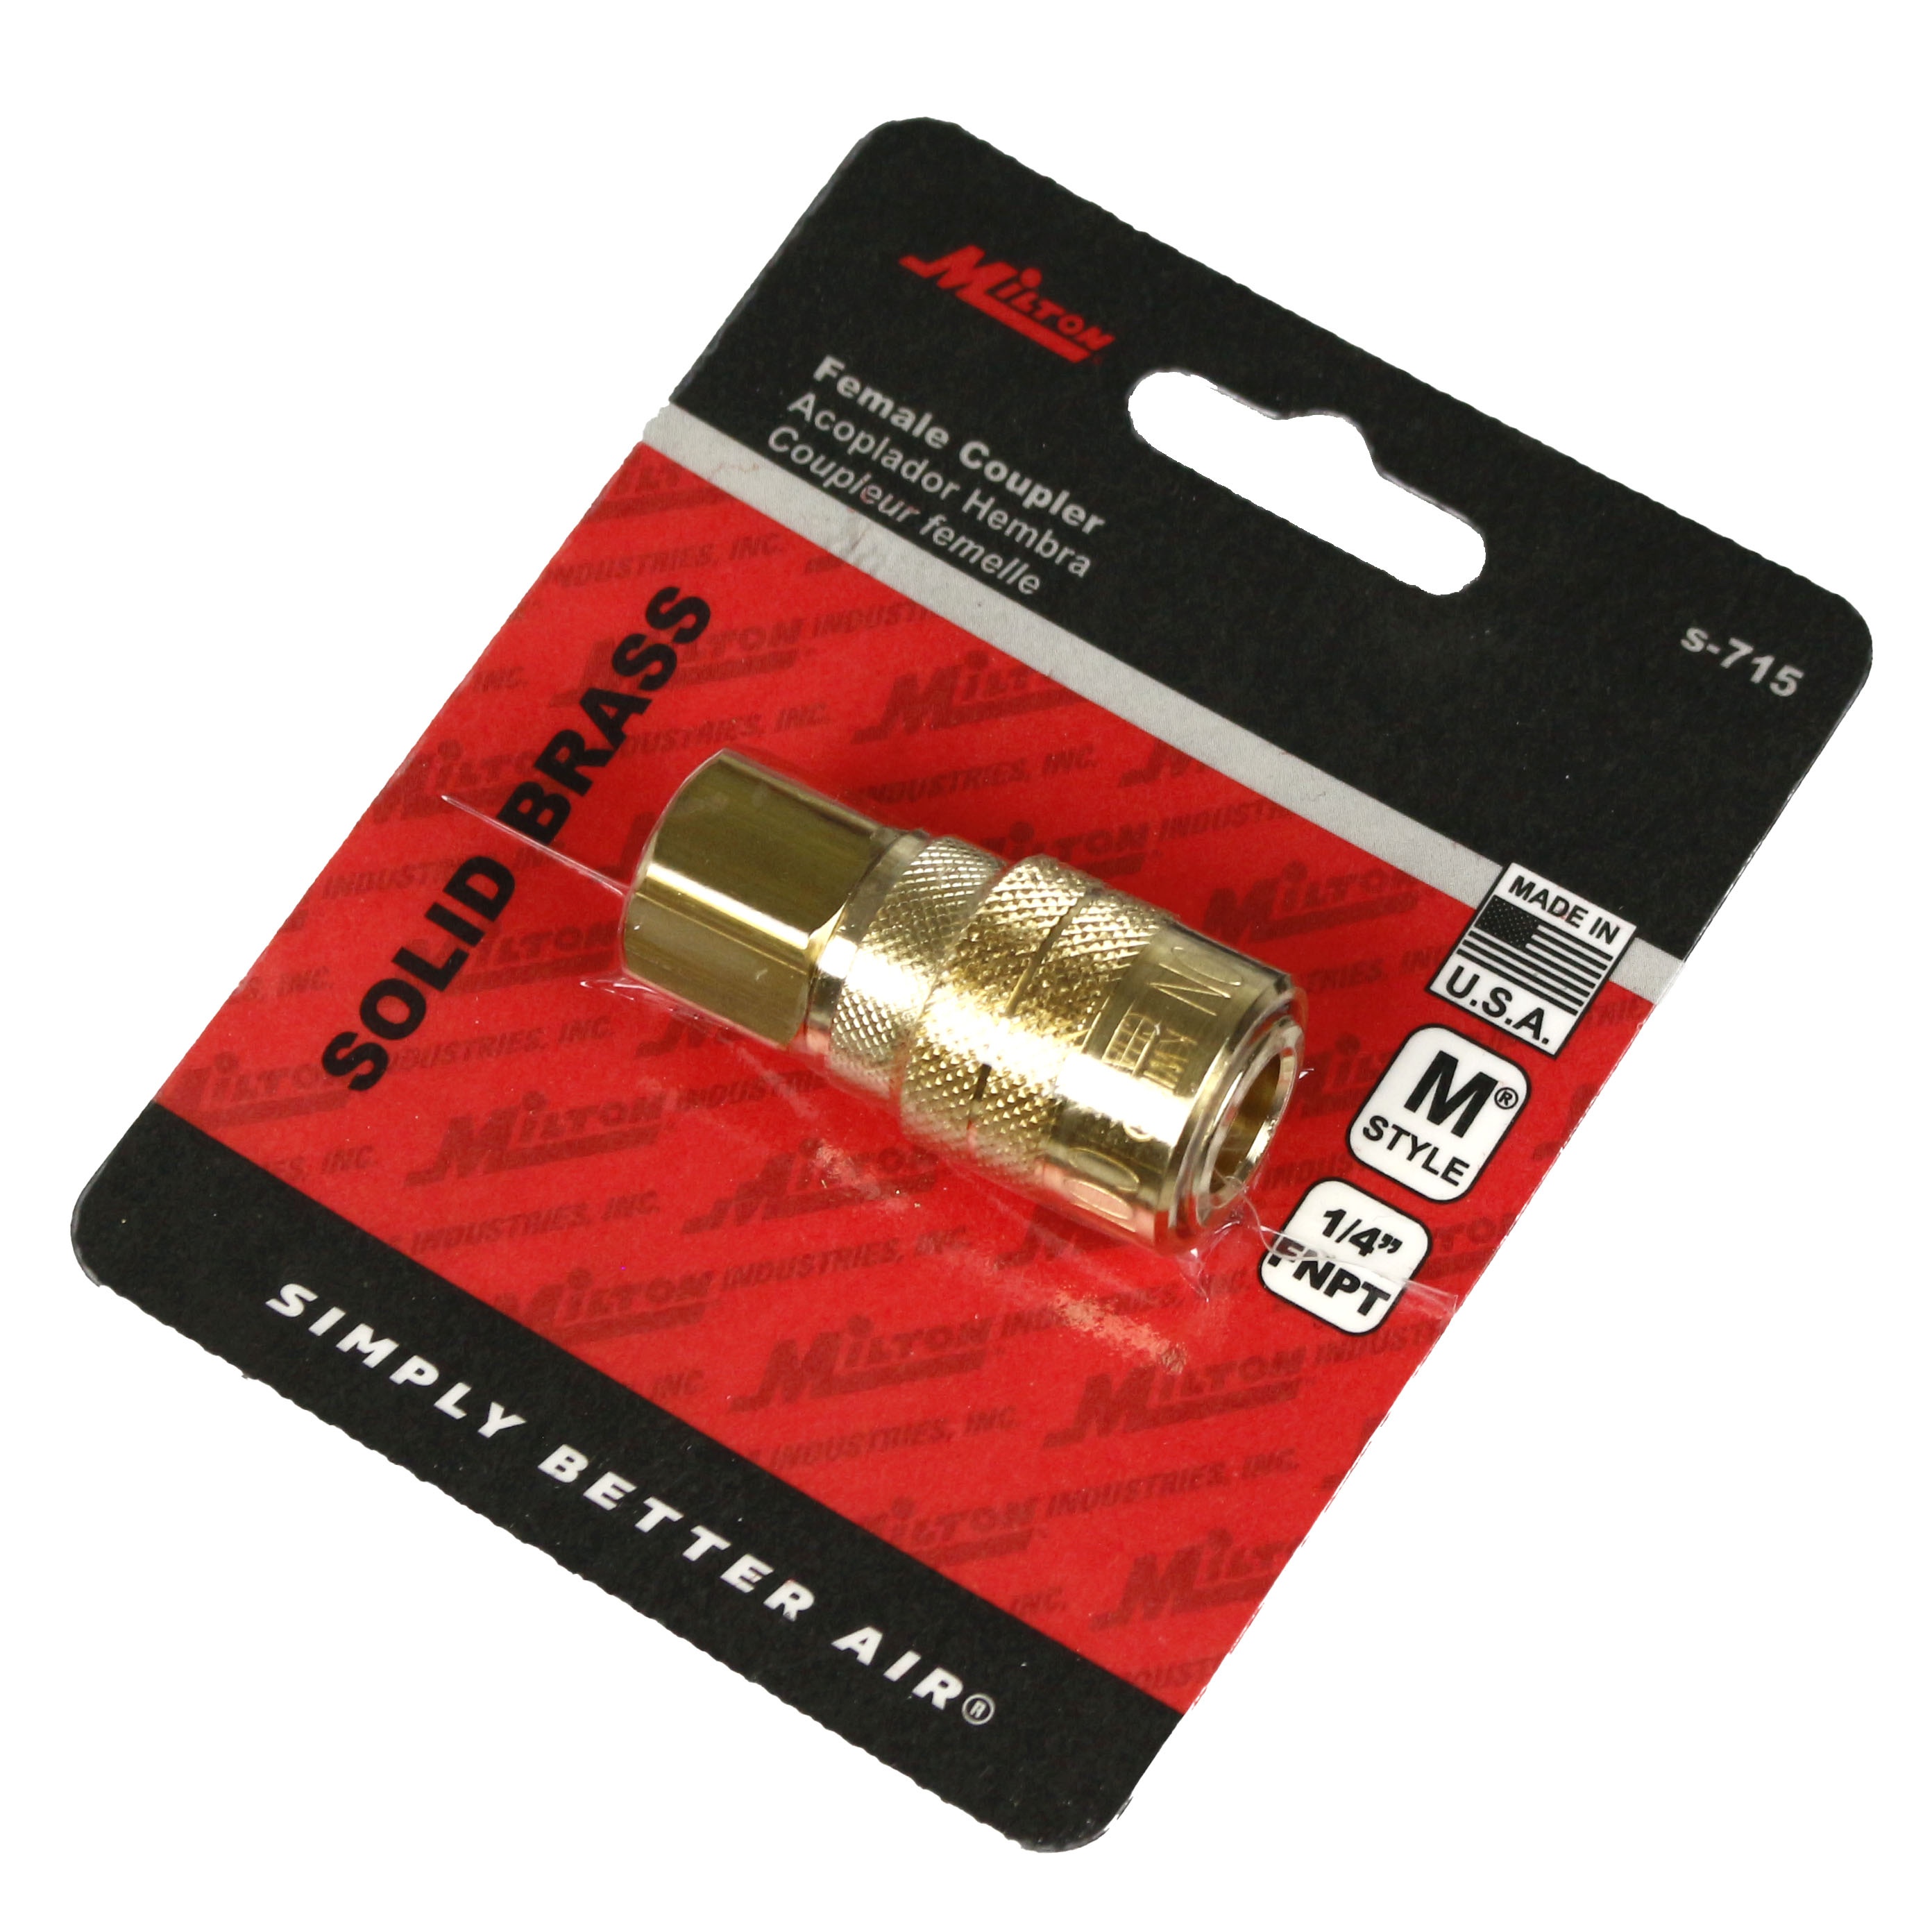
Milton M Style Coupler 1/4" Female NPT Brass Body Kwick Change Coupler S-715
Milton M Style Coupler 1/4" Female NPT - S-715 The Milton 1/4" female NPT M-Style coupler is great for any workshop or garage. Milton's M-Style KWIK-CHANGE couplers are made of brass and feature three large retention balls for a simple and secure fit. Milton's M-Style couplers have a maximum pressure of 300 PSI, allow 40 SCFM of airflow, and are made right here in the U.S.A. Please see below for more features and specifications. Features and Specifications • Maximum Inlet Pressure of 300 PSI • Air Flow of 40 CFM • Maximum Temperature of 250° F • 1/4" Female NPT (Measures 1/2" In Diameter) • Made in the USA This listing is for one Milton S-715 coupler.
Brand: Milton Industries
Category: Hardware > Tools > Impact Wrenches & Drivers > Screw Guns